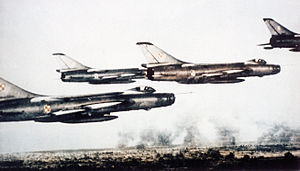
Sukhoj Su-7 / Operativ historie / Su-7B jagerbomber
Su-7B'ere fra det Polske luftvåben.
Sukhoj Su-7 er et pilvinget supersonisk kampfly udviklet af det sovjetiske designbureau OKB Sukhoj i 1955. Flyet var oprindeligt udviklet som et taktisk jagerfly, der skulle operere i lav højde, men flyet var mindre succesfuldt i den rolle. En videreudvikling, Su-7B, blev udstyret som jagerbomber og opnåede imidlertid stor succes og blev Sovjetunionens primære jagerbomber og angrebsfly i 1960'erne. Su-7 blev produceret i 1.847 eksemplarer mellem 1957 og 1972 og blev eksporteret til flere lande De fleste producerede eksemplarer var Su-7B varianten.